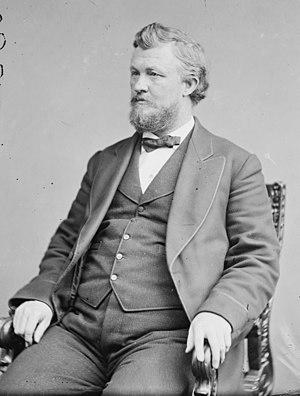
Depuis son entrée dans l'Union le 26 décembre 1846, l'État de l'Iowa envoie trente-sept sénateurs au Congrès des États-Unis, deux par législature. Cet article en dresse la liste.